Operation Queen

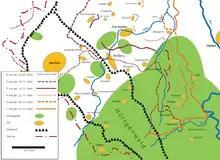
The offensive from November until 9 December

Initially, the starting date of the offensive was set for 5 November, later 10 November, but because of bad weather it was delayed until 16 November. The ground offensive was to begin immediately after the air raids, allowing the defenders no time to reestablish fortifications, supply routes and communications.